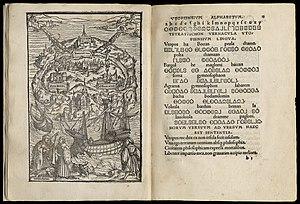
L'Utopie est un ouvrage de Thomas More écrit en latin et publié en 1516. Thomas Morus fut un juriste, historien, philosophe, humaniste et homme politique anglais.
Thomas More, latinisé en Thomas Morus, est un chanoine, juriste, historien, philosophe, humaniste, théologien et homme politique anglais. Grand ami d'Érasme, érudit, philanthrope, il participe pleinement au renouveau de la pensée qui caractérise cette époque, ainsi qu'à l'humanisme, dont il est l'un des représentants anglais.